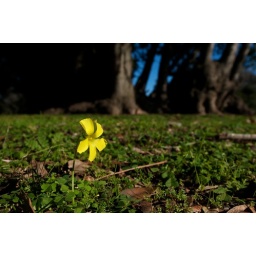
A yellow flower beside a cluster of trees